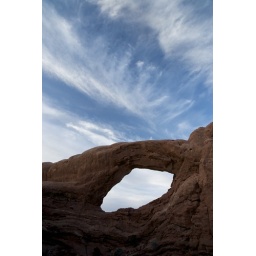
South Window beneath a blue blue sky